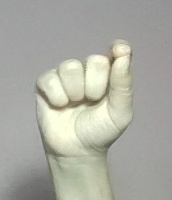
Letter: fa